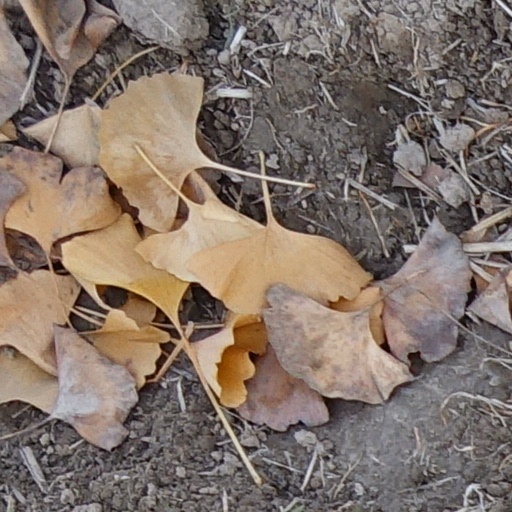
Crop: wheat